Star Wars: X-Wing (video game)

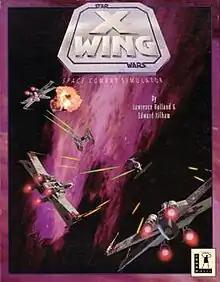
"X-Wing"s box art depicts a dogfight between several and TIE fighters.

Star Wars: X-Wing is a space simulation video game, the first of the . The player's character flies starfighters, including the X-wing, for the Rebel Alliance. The narrative precedes and parallels the events of "Star Wars Episode IV: A New Hope".